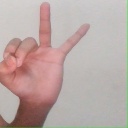
अक्षर: ण